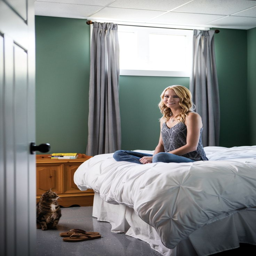
scaling down - as single - family houses increase in size , some residents are giving up space only to find happiness in its place .